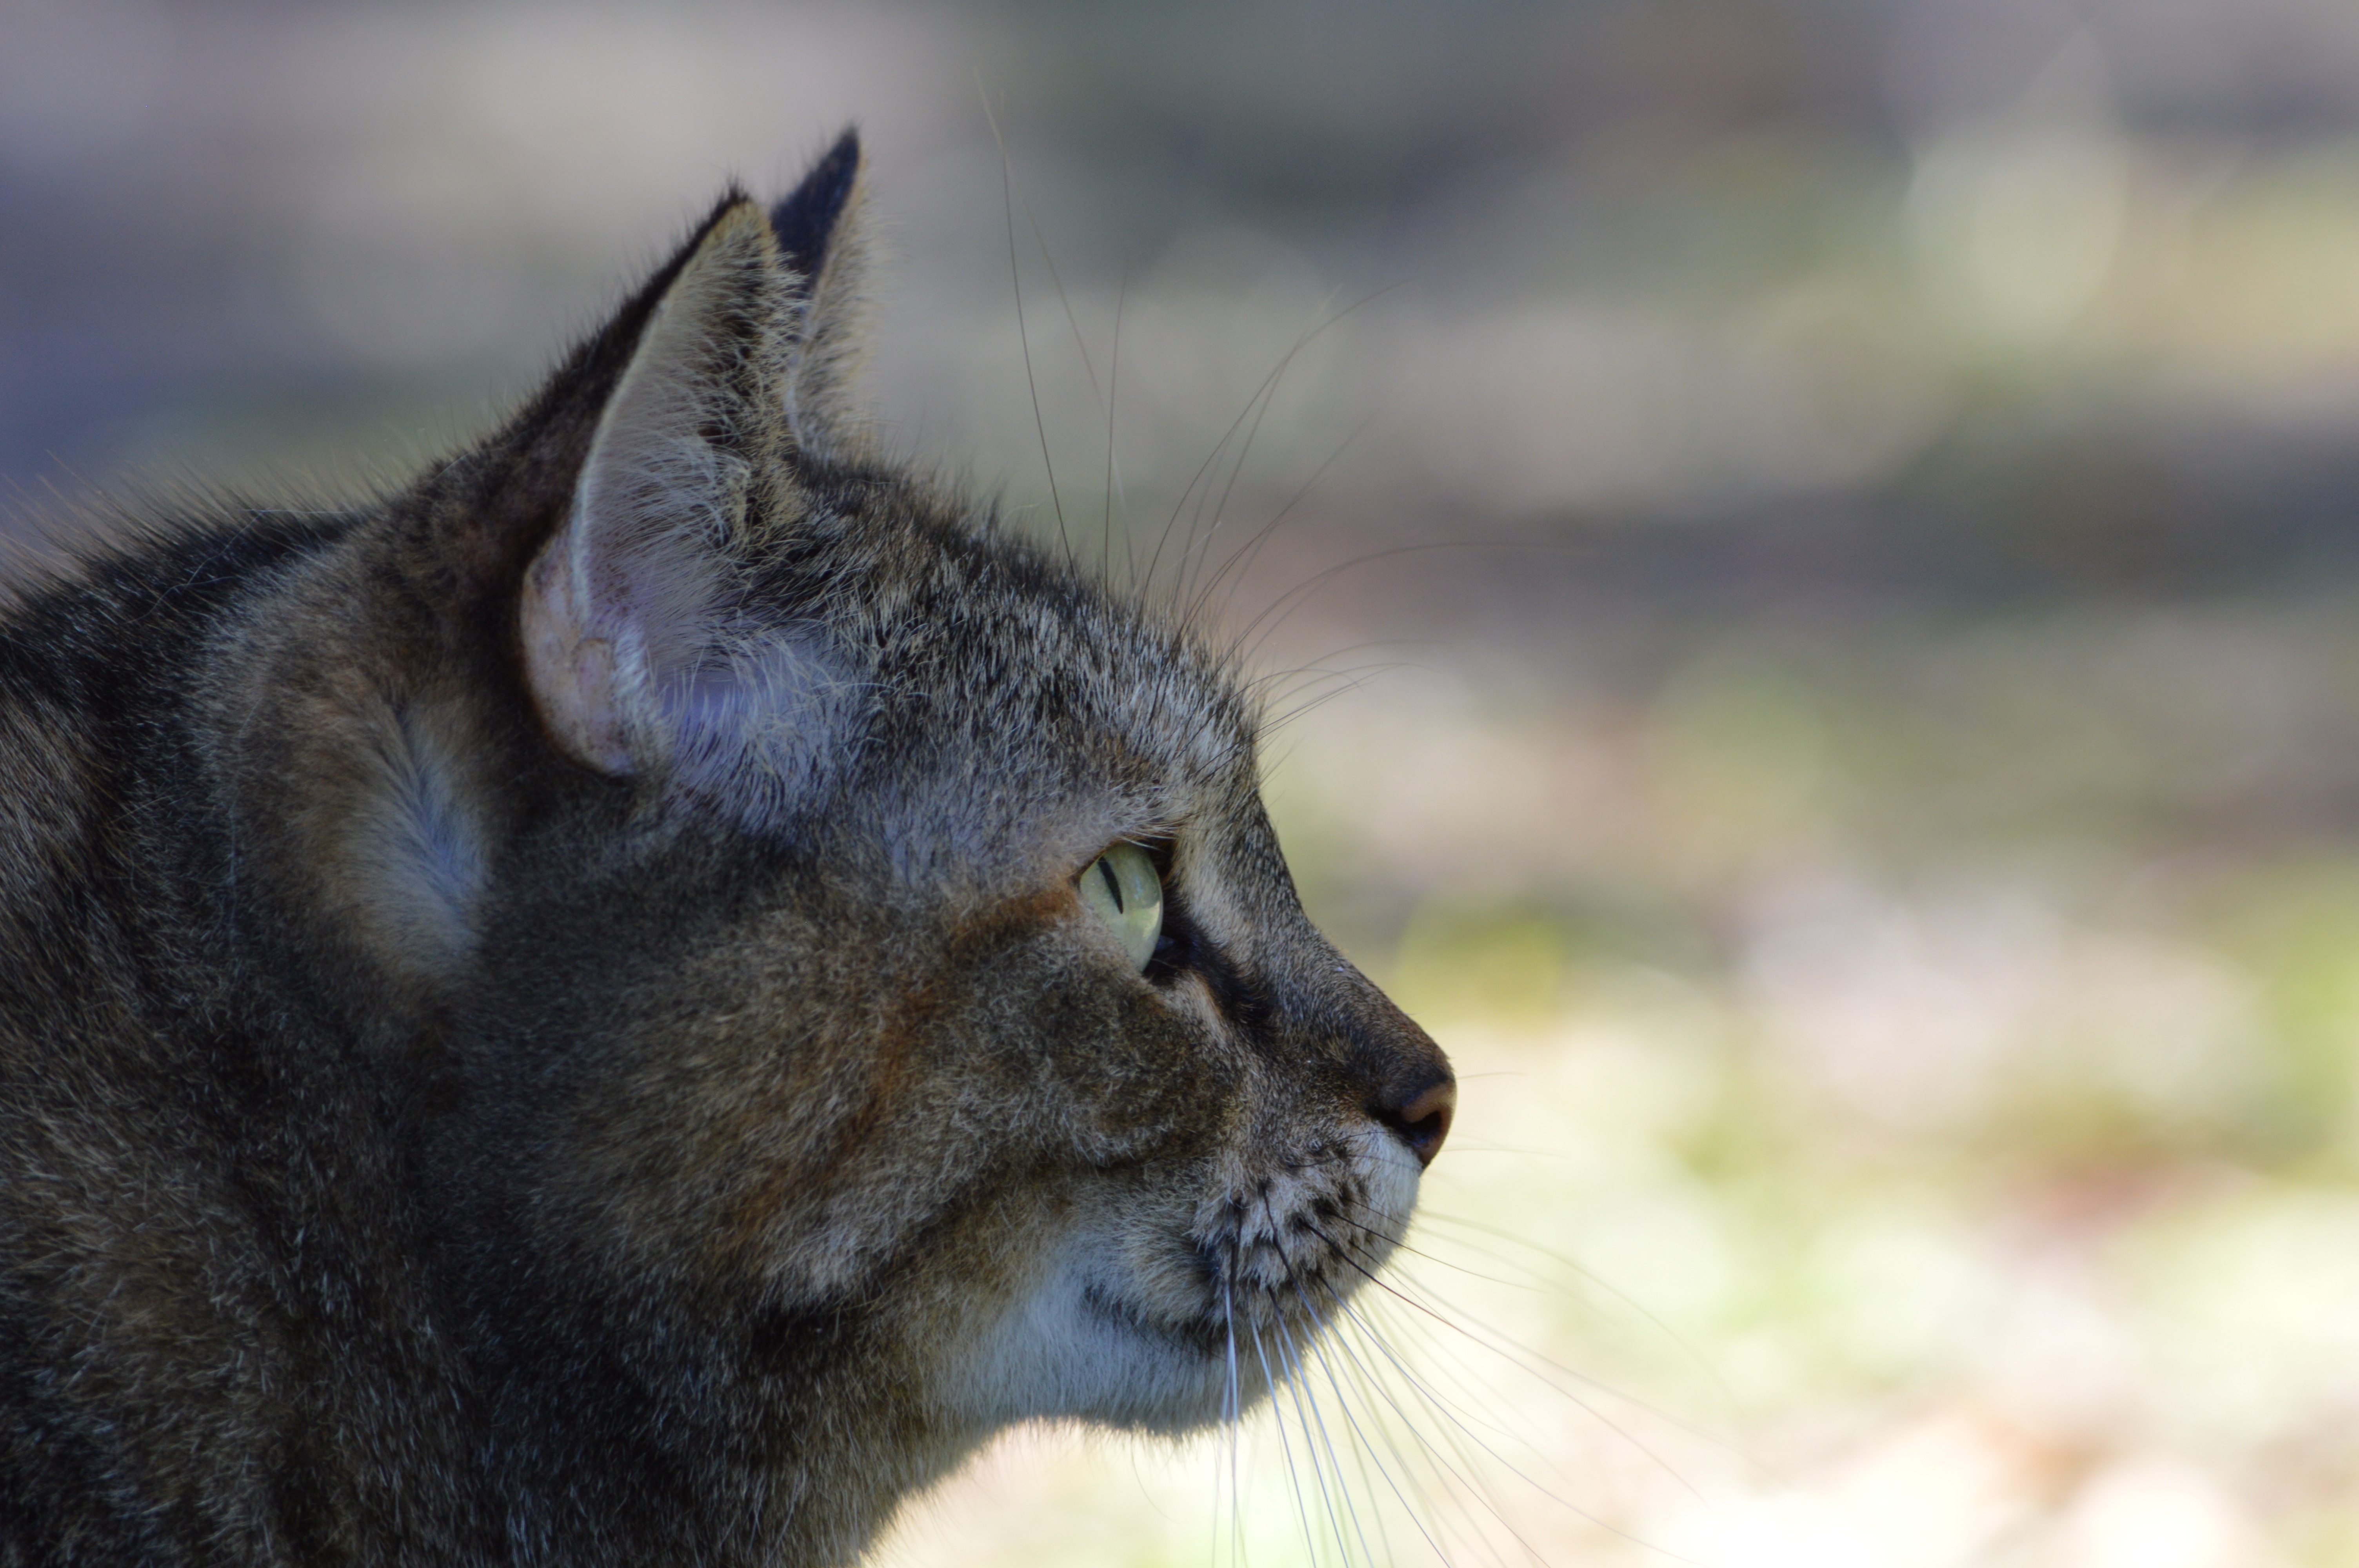
wildlife, cat, mammal, fauna, close up, outdoors, nose, whiskers, vertebrate, stare, cougar, puma, wild cat, small to medium sized cats, cat like mammal